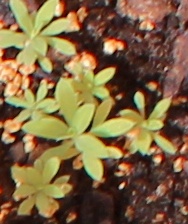
Label: Kochia